Massacre of the Innocents (Bruegel)

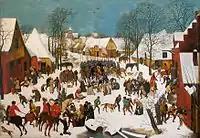
Copy by Pieter Brueghel the Younger, Brukenthal Museum, Sibiu, Romania, with the children included

The painting depicts an event described in the Gospel of Saint Matthew 2:16-18 in the New Testament of the Bible: after King Herod was told by the Magi of the birth of Jesus in Bethlehem, he ordered his soldiers to kill all of the infant children in Bethlehem below the age of 2 years. (In the Biblical account, an angel warned Jesus's family, and they escaped to Egypt.) The Massacre of the Innocents is commemorated on 28 December in the Catholic, Lutheran and Anglican church calendars, as the fourth day of Christmastide.